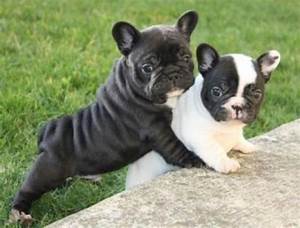
Label: cane